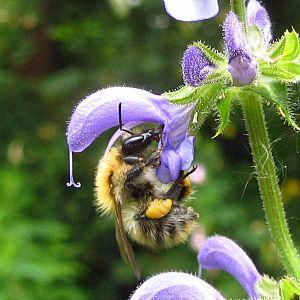
Cette liste de Tracheophyta de Bosnie-Herzégovine, ainsi que d’espèces introduites est un aperçu incomplet d’espèces de mousses, de fougères, de gymnospermes et d’angiospermes citées dans la littérature disponible en langues bosniaque, croate, serbe et serbo-croate. Cet aperçu n’inclue pas des espèces cultivées ni celles occasionnellement introduites.